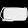
Label: Bag